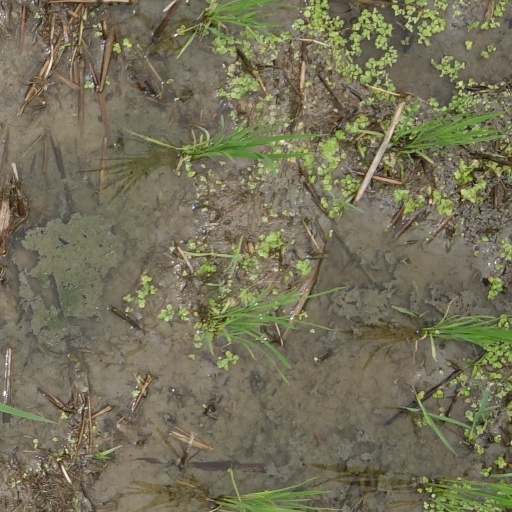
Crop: rice